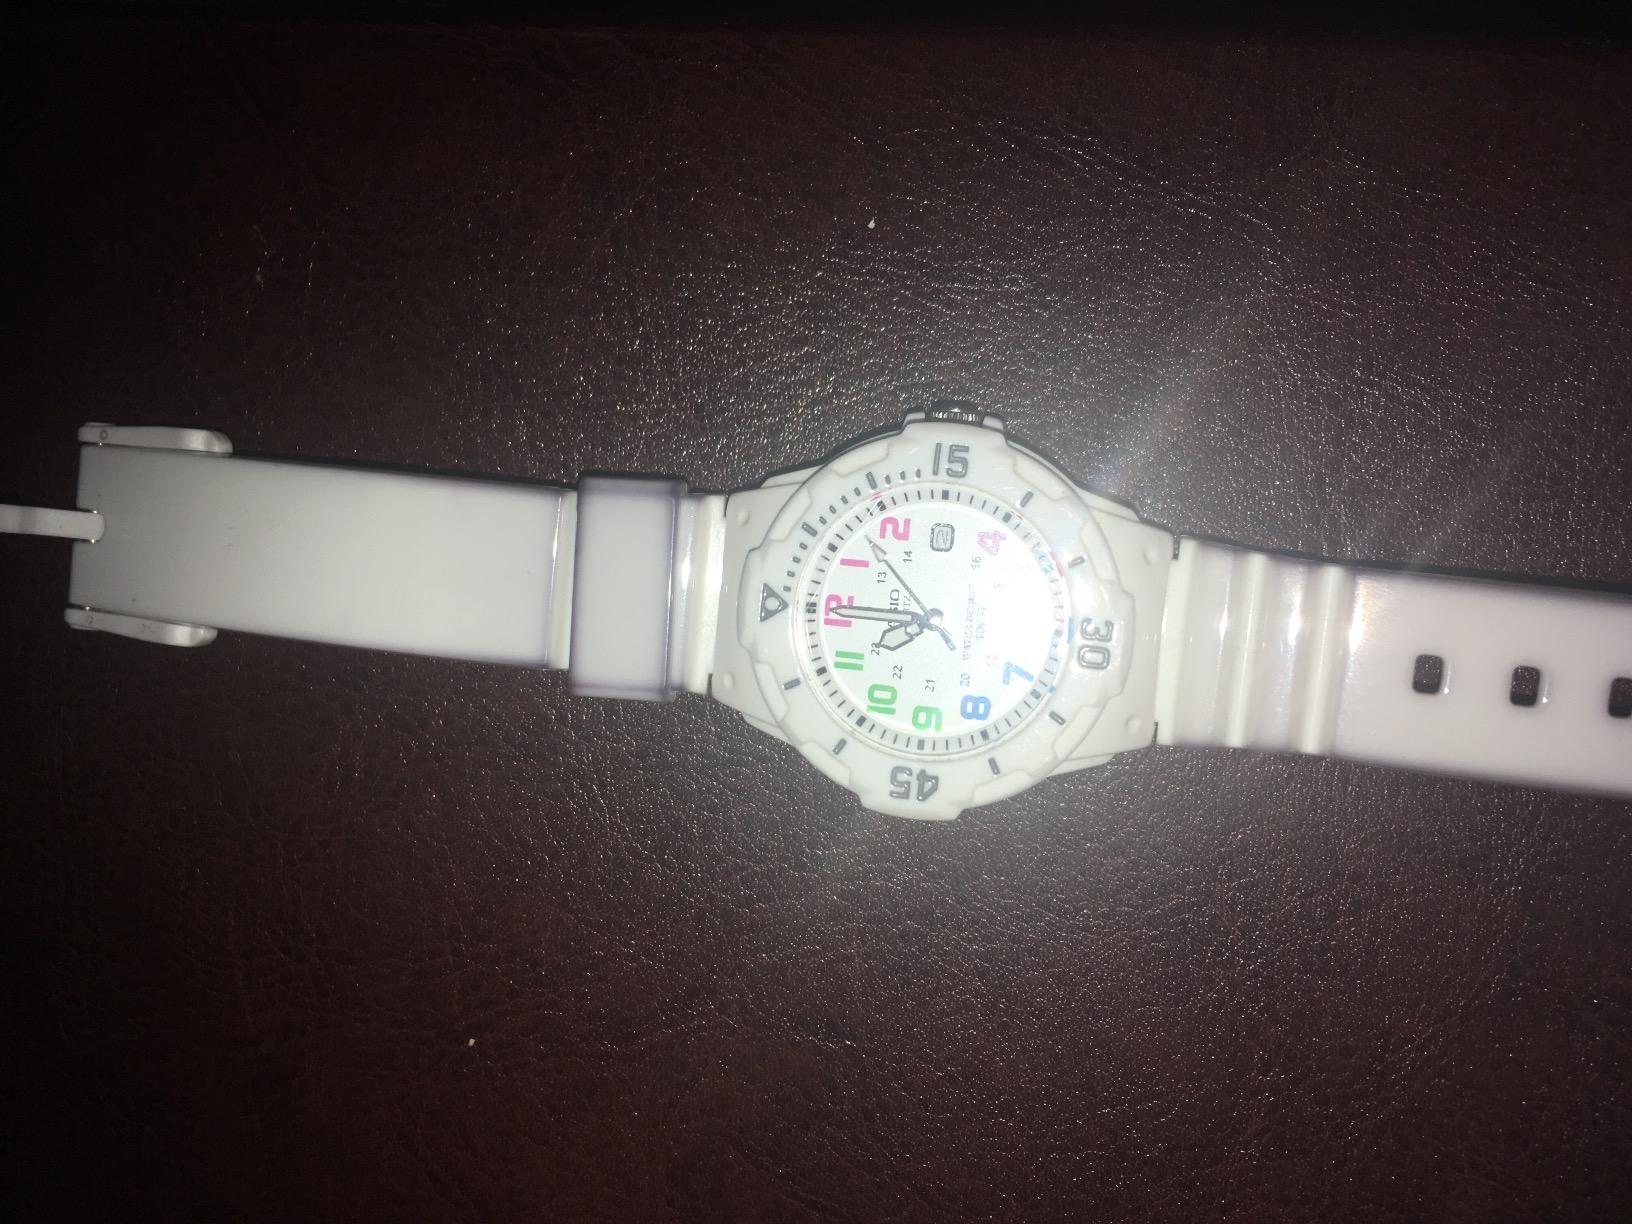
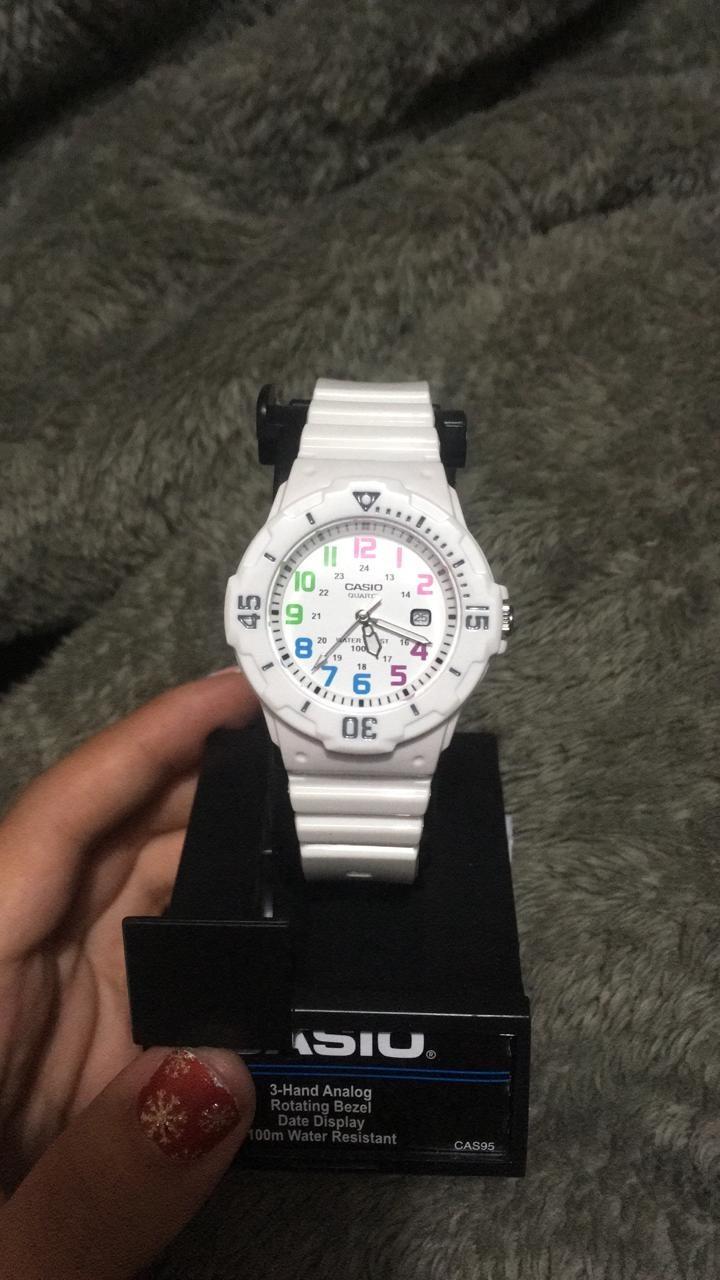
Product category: accessories_watch
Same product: yes